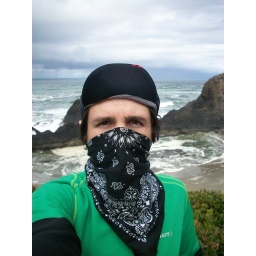
bike bandit taking the coast by storm